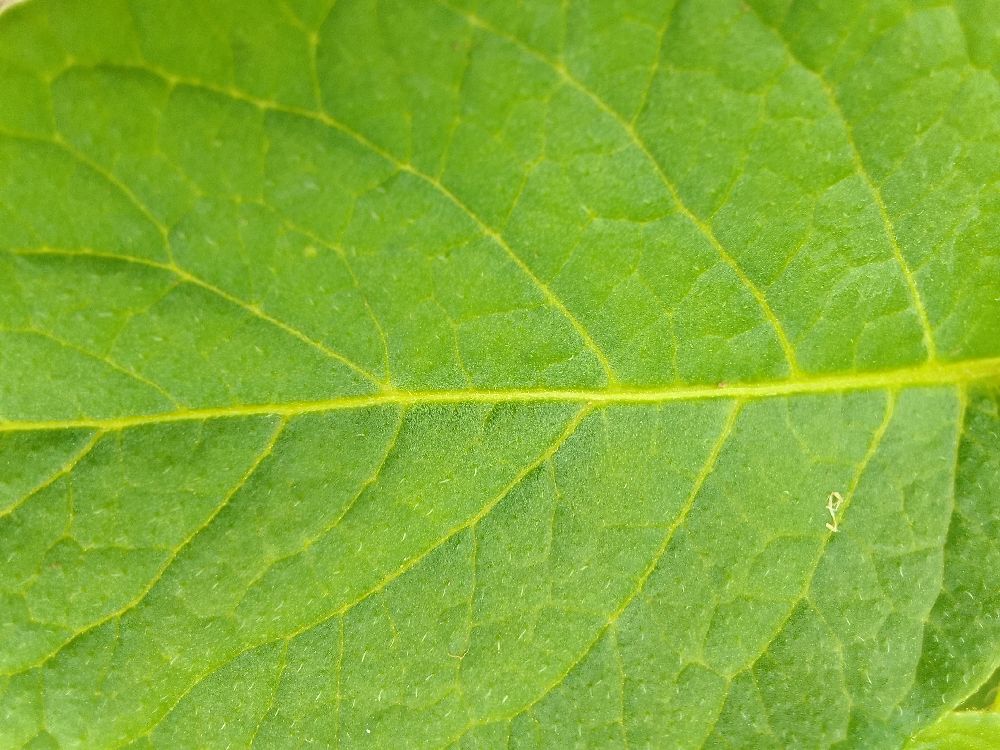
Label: Healthy